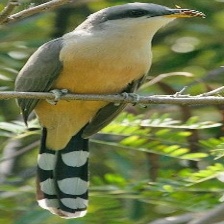
Species: MANGROVE CUCKOO
Scientific name: COCCYZUS MINOR